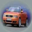
Label: automobile